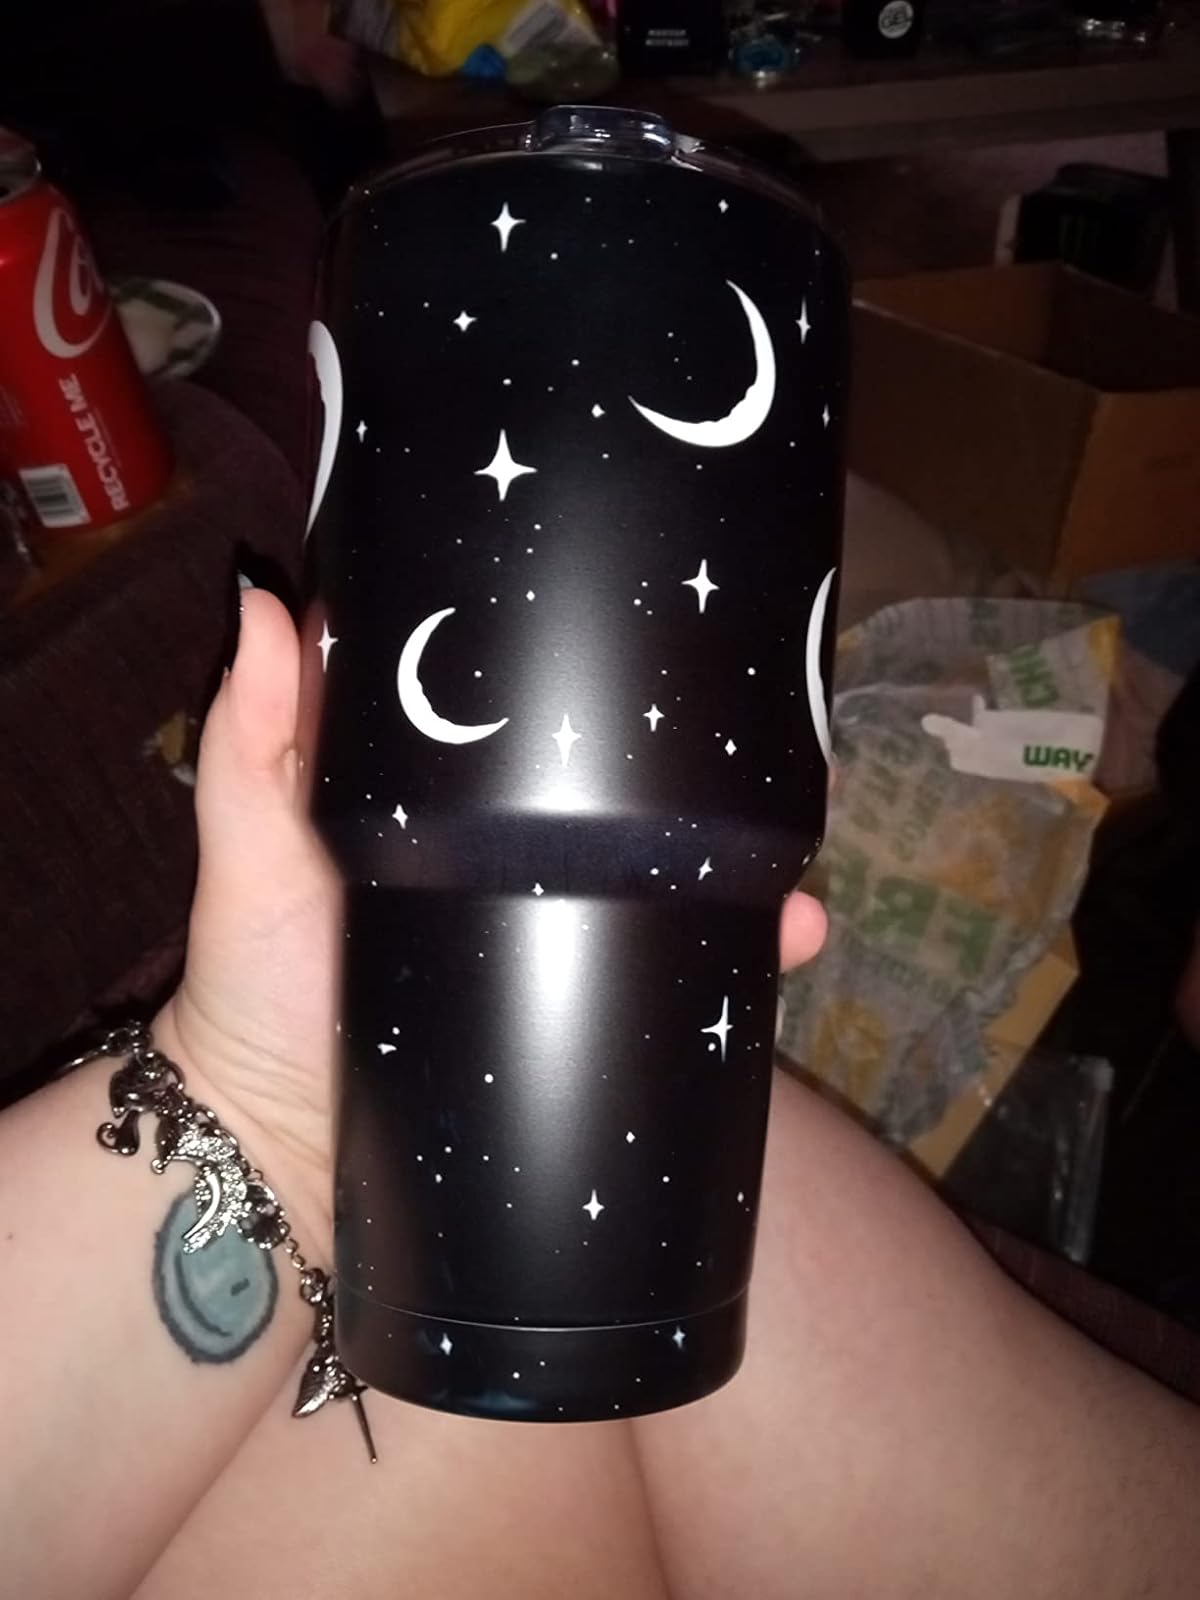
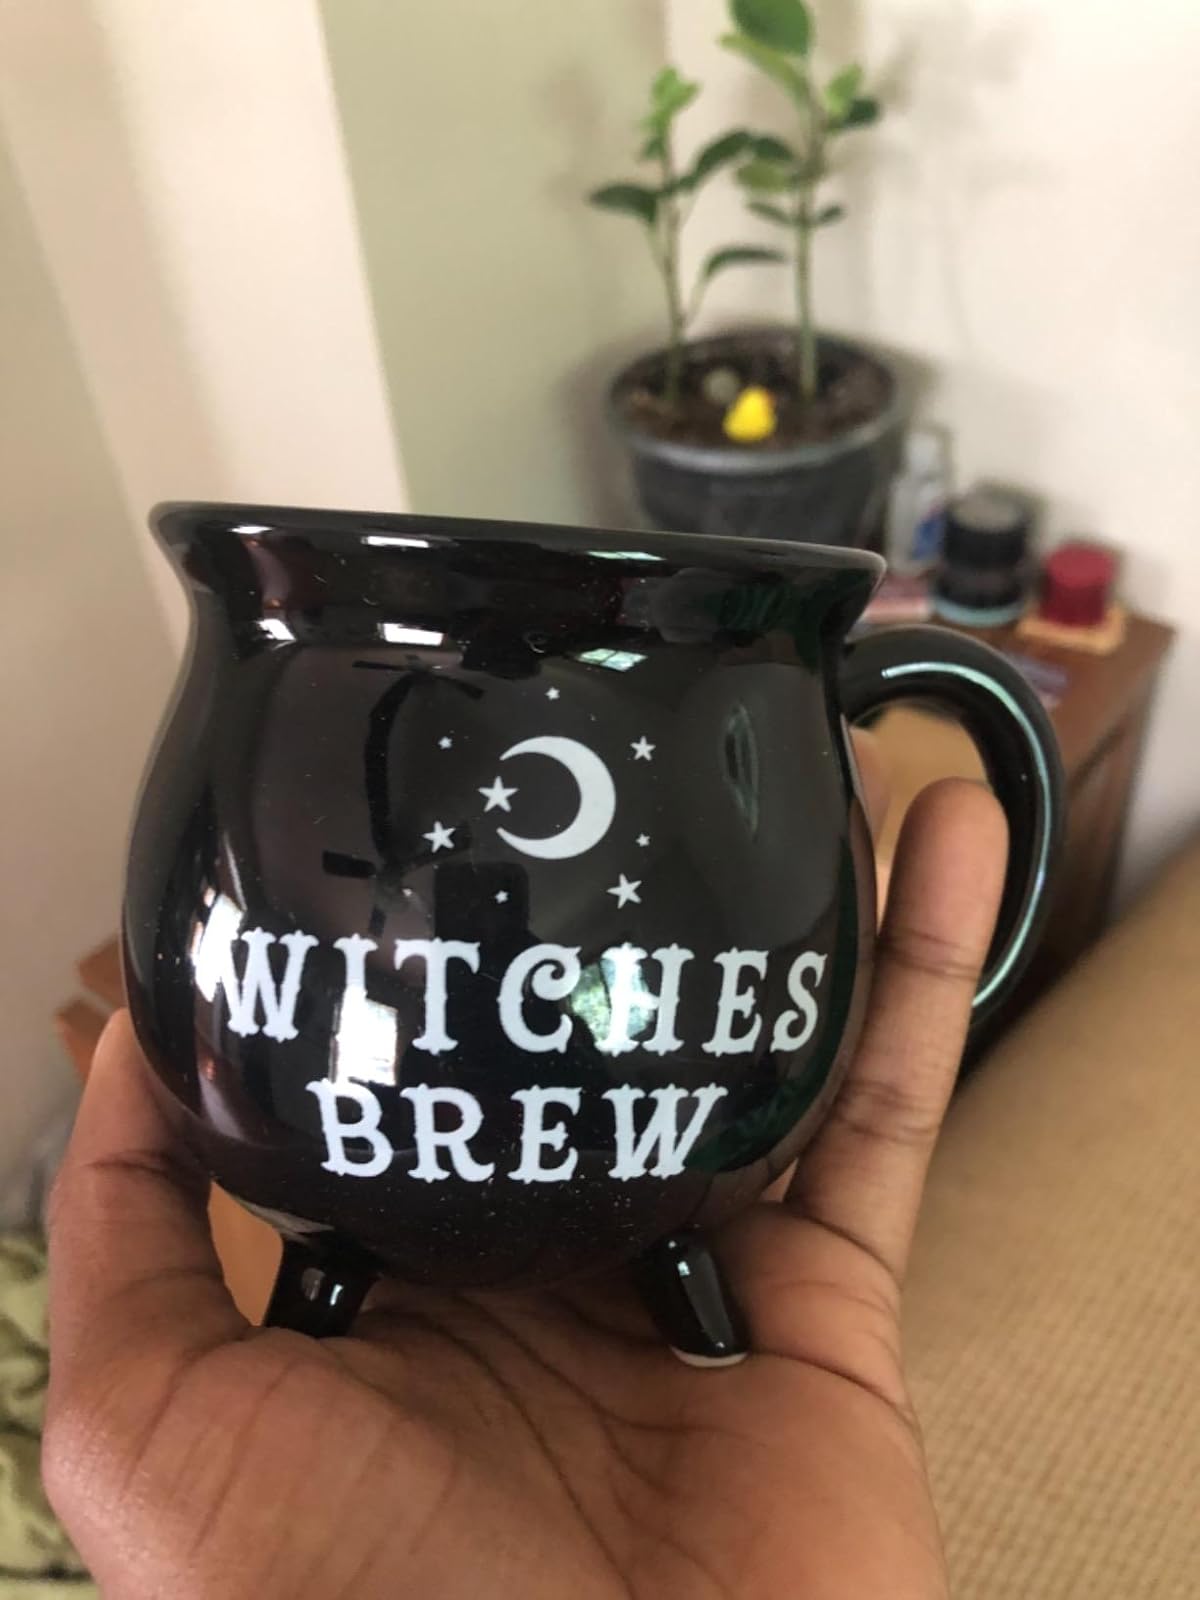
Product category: items_mug
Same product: no